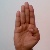
The image shows a hand gesture representing the letter 'B' in Indian Sign Language.